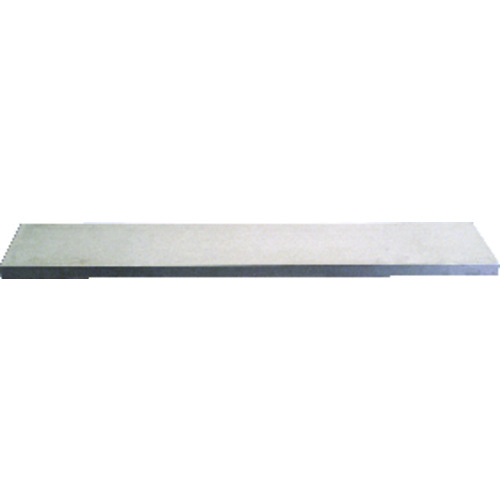
18″ × 1/16″ × 1 1/2″ - Oil Hardening Flat Stock
Item #: LY5000405 Brand: Generic USA Model #: LY5000405 Product Specifications Type Oil Hardening Thickness 1/16″ Length 18″ Material Steel Width 1 1/2″ Material Grade O1
Brand: ET02 New 2021
Category: Hardware > Tool Accessories > Hammer Accessories